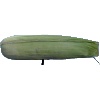
Label: corn_husk